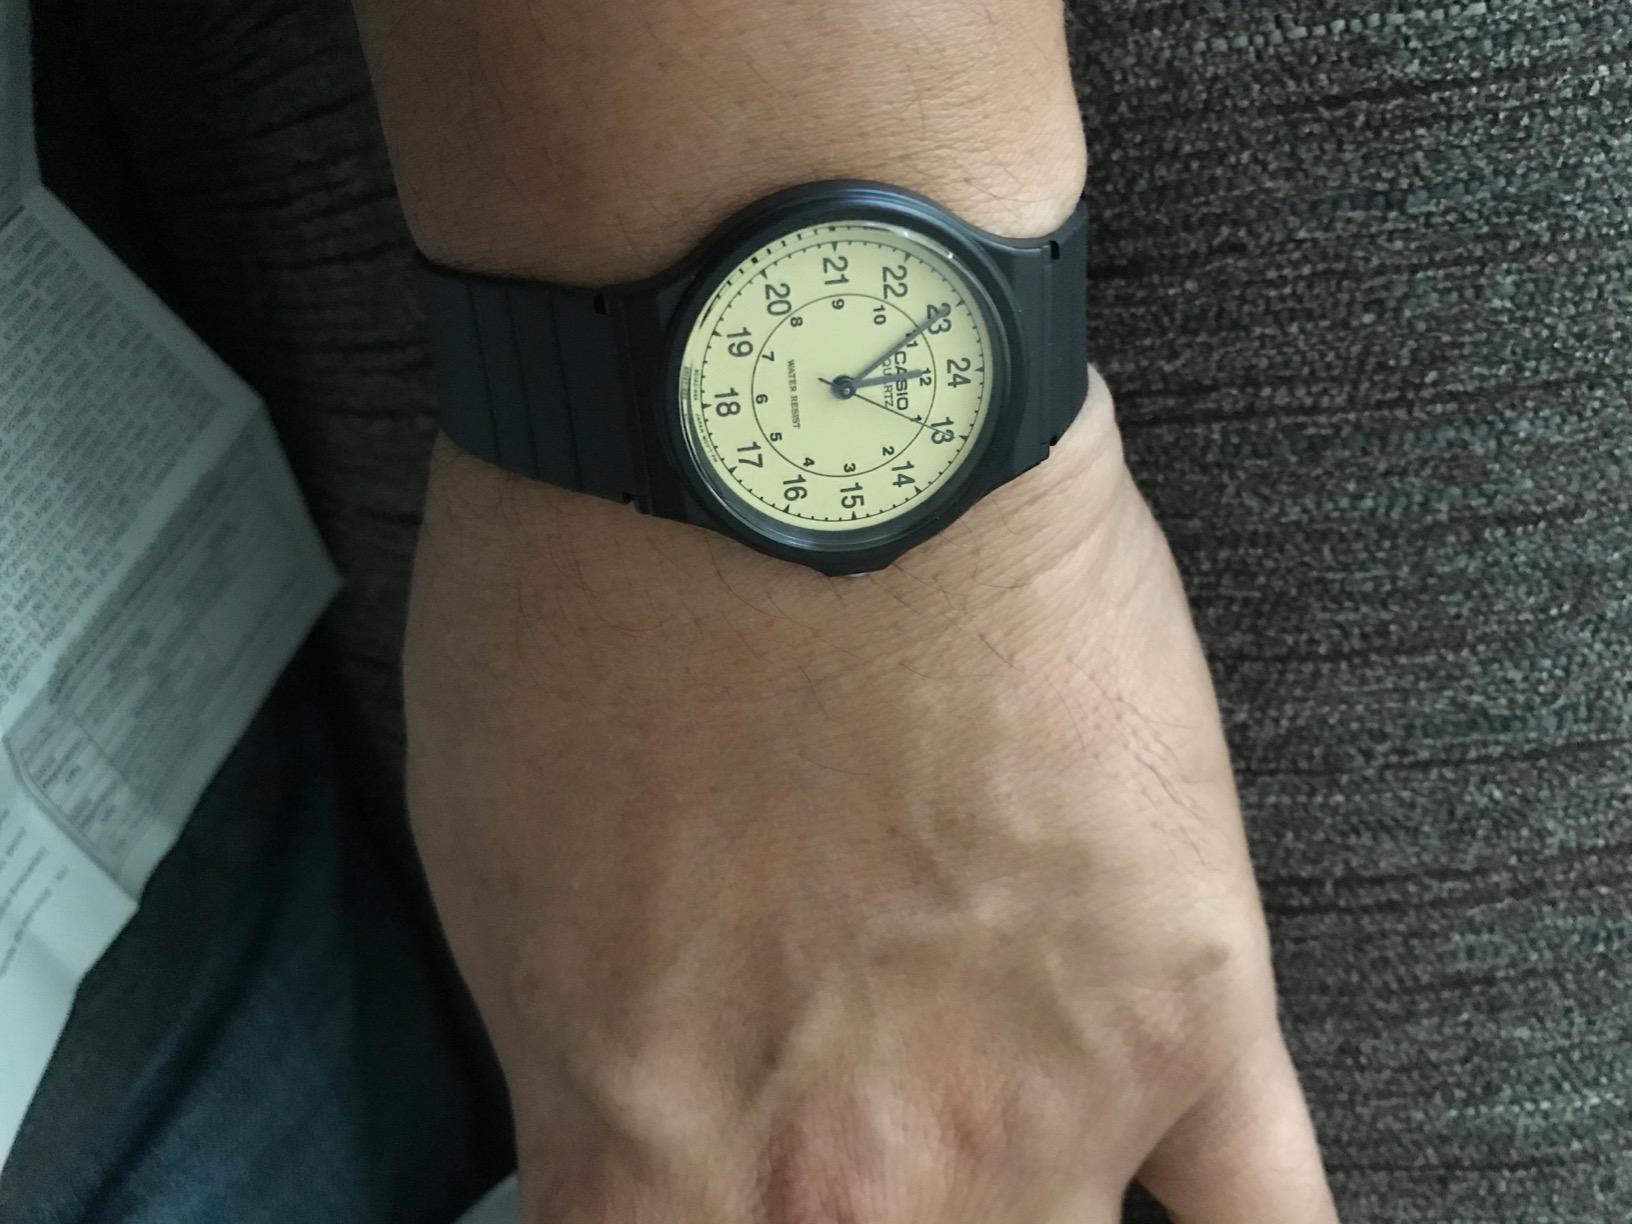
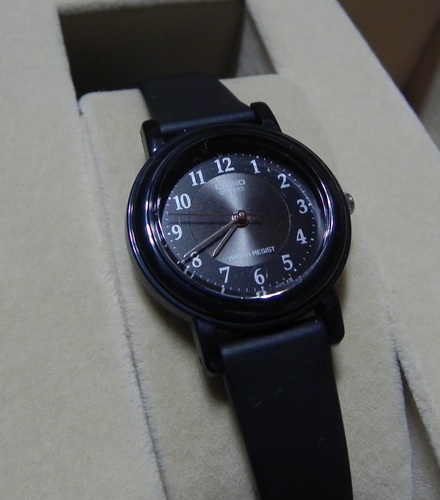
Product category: accessories_watch
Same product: no